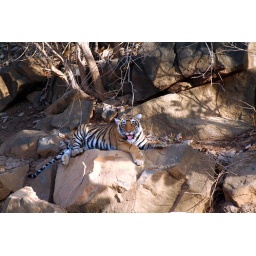
Male tiger cub (about 16 months) relaxes in the shade.